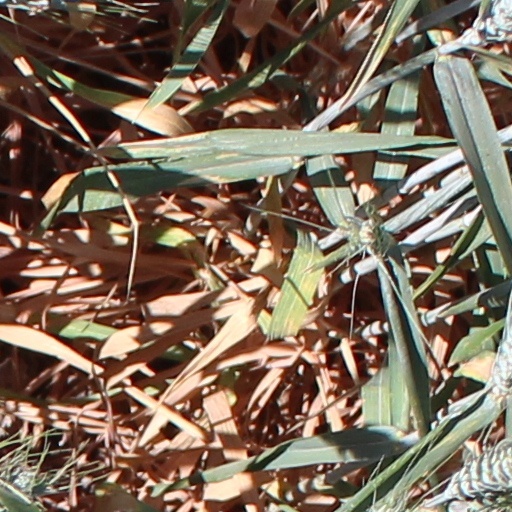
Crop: wheat